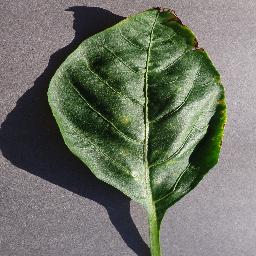
Label: Pepper,_bell___Bacterial_spot